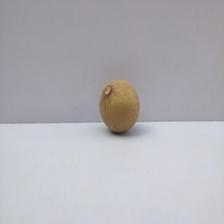
Size: Small